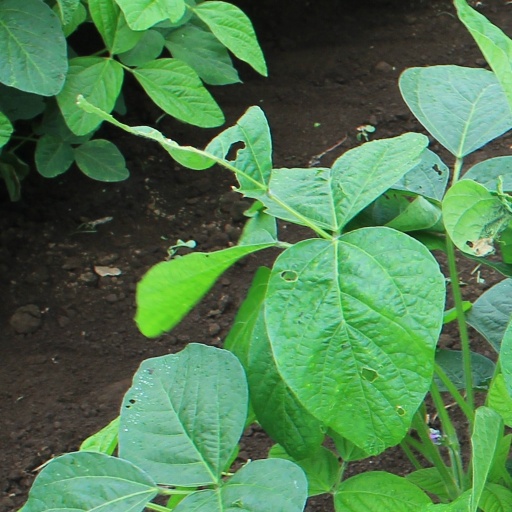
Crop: soybean